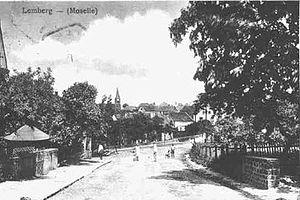
Lemberg est une commune française du département de la Moselle en région Grand Est.